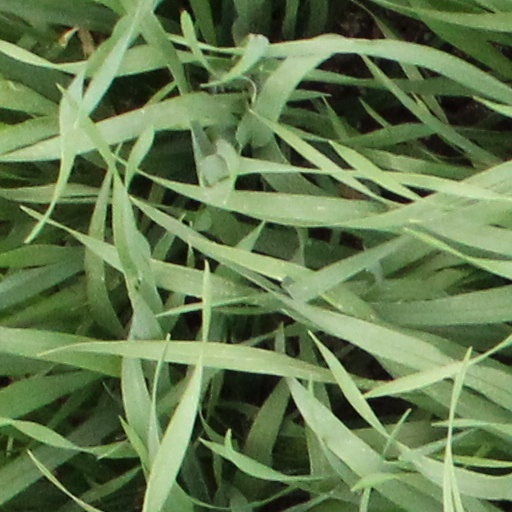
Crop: wheat